Maharashtrian cuisine

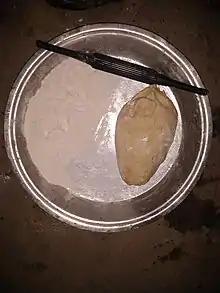
Wheat dough in Maharashtrian house

Wheat flatbreads are also made with vegetable stuffings such as peas, potatoes and gram dal. One of the ancient sought-after breads was mande. As with rice, flatbreads accompany a meal of vegetables or dairy items.